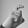
ASL letter: X